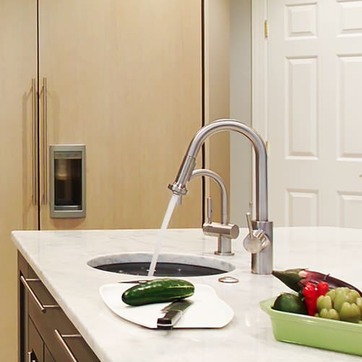
Material: metal